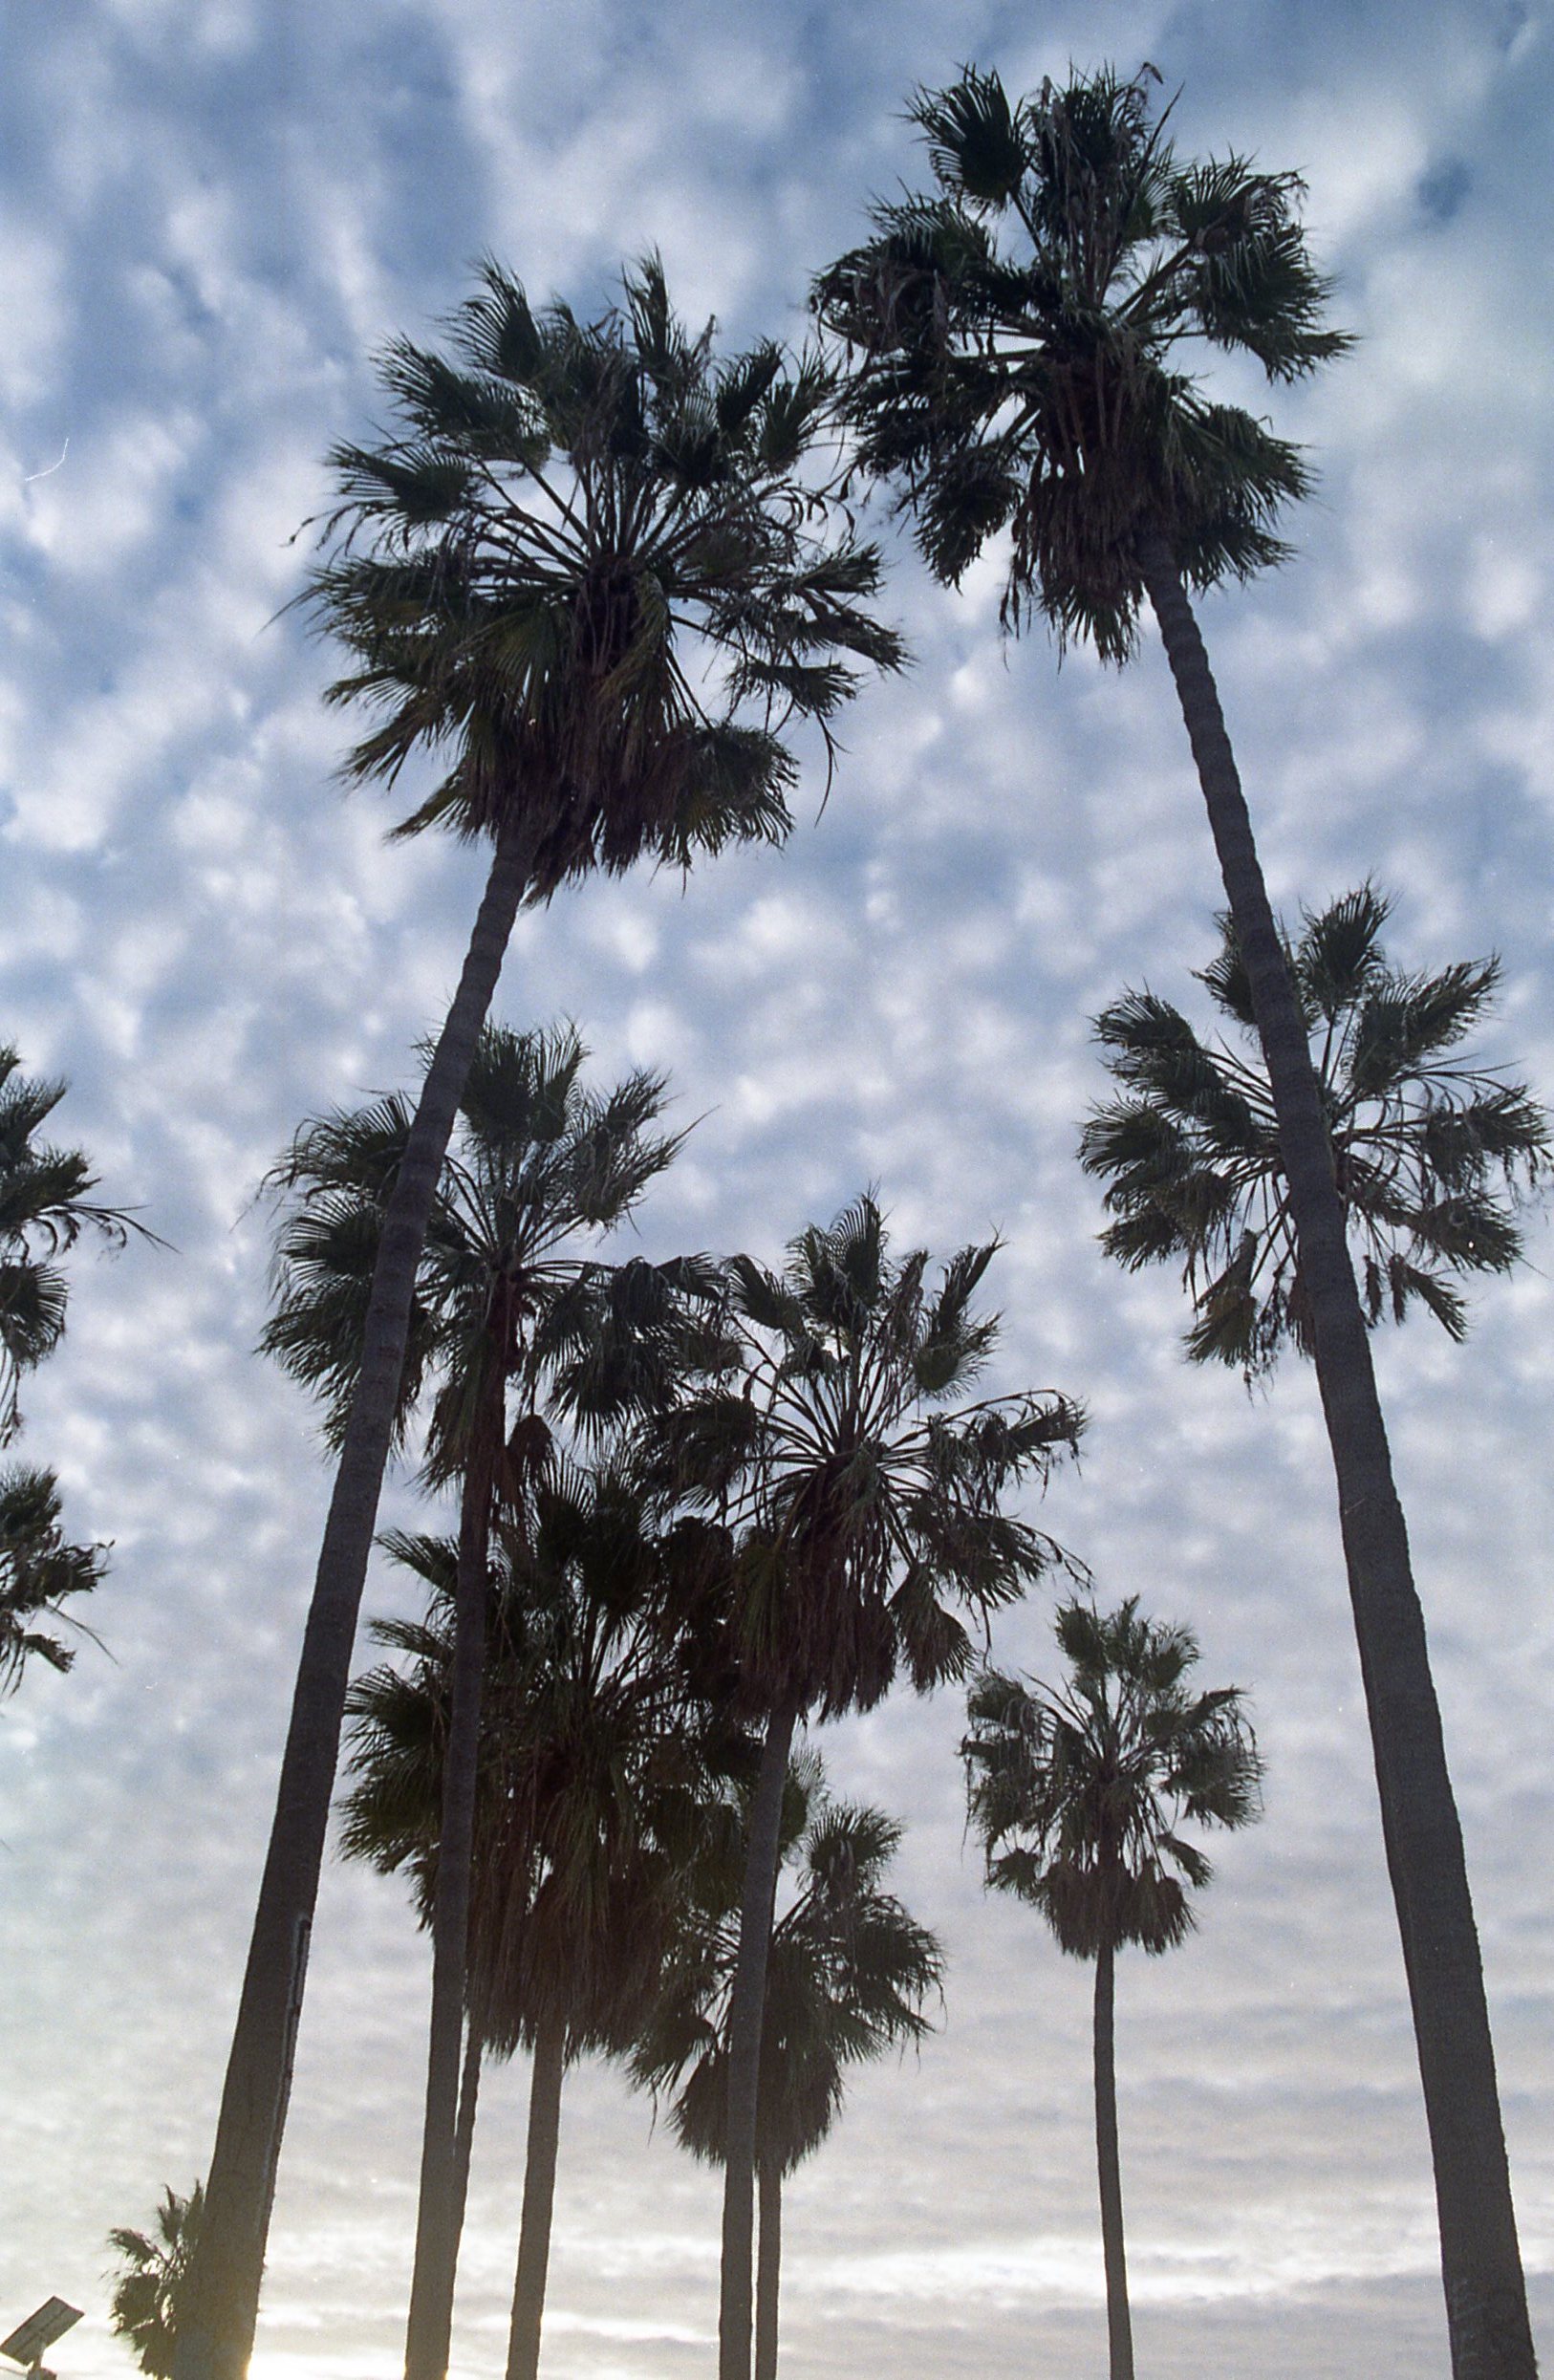
cloud, sky, plant, daytime, nature, leaf, botany, branch, tree, terrestrial plant, arecales, vegetation, body of water, sunlight, biome, atmospheric phenomenon, woody plant, trunk, landscape, flowering plant, horizon, palm tree, attalea speciosa, calm, monochrome, tropics, cumulus, ocean, Desert Palm, stock photography, dusk, plant stem, monochrome photography, vacation, natural landscape, caribbean, elaeis, wind, sea, coconut